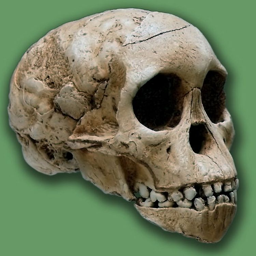
this is a replica of the skull